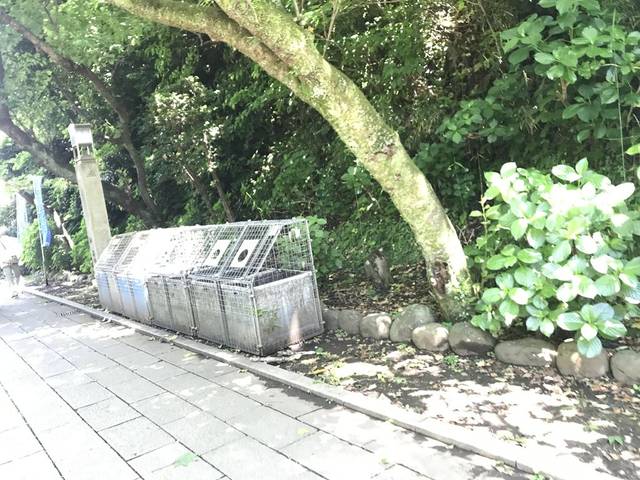
Region: Japan
Coordinates: 35.299, 139.476